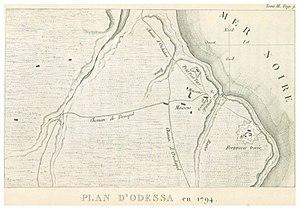
Odessa est une ville portuaire d'Ukraine, sur la mer Noire, et la capitale administrative de l'oblast d'Odessa. Sa population s'élevait à 1 011 494 habitants en 2018. Elle a été fondée en 1794 ex nihilo comme ville nouvelle par l'impératrice russe Catherine II et, de fait, a attiré dès le début un nombre considérable d'immigrés de tout l'Empire et des pays avoisinants.